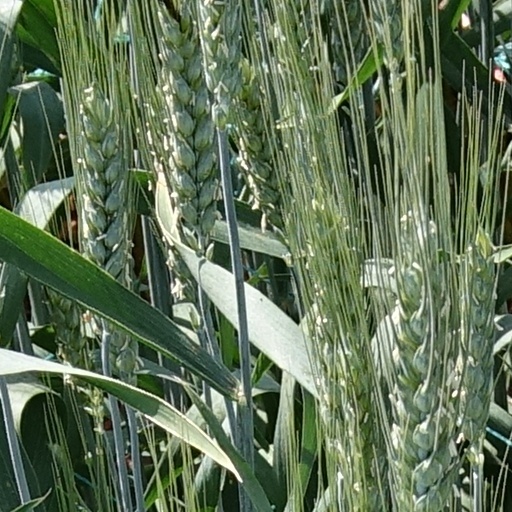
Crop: wheat